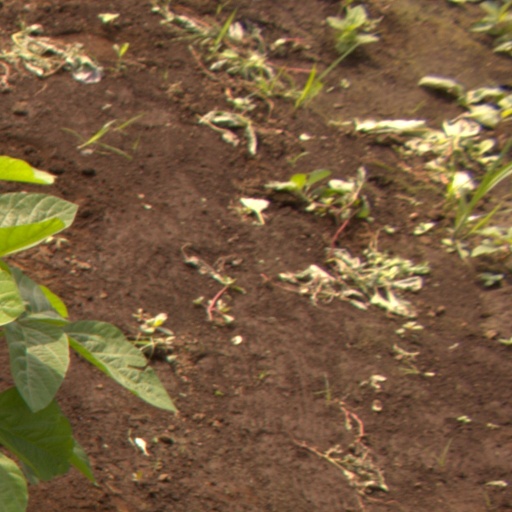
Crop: soybean